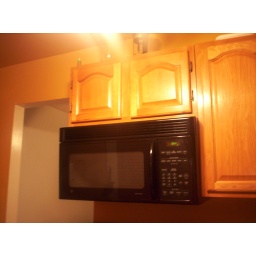
err.. microwave in kitchen